Wildlife of Brazil

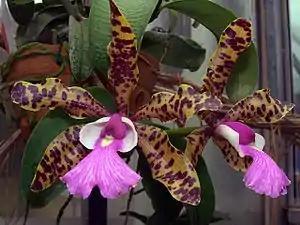
"Cattleya aclandiae" or Lady Ackland's cattleya

Along the border with Venezuela lies Monte Roraima, home to many carnivorous plants. The plants evolved to digest insects due to the oligotrophic (low level of nutrients) soil of the tepui.